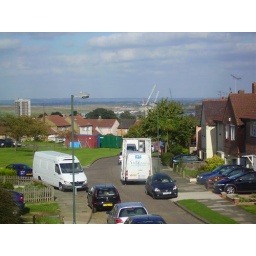
The view from outside my bedroom window - the best view in this road I'd say.